Lehigh and Susquehanna Railroad

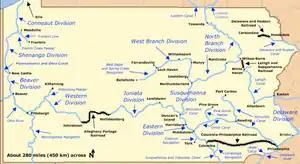
The Lehigh and Susquehanna Railroad connected Pennsylvania's Main Line of Public Works, allowing manufactured and bulk goods, especially anthracite coal, to be shipped between the Delaware and Susquehanna valleys

The Lehigh and Susquehanna Railroad was chartered on March 31, 1837. It was created to link the North Branch Division of the Pennsylvania Canal at Wilkes-Barre and the Lehigh Canal at White Haven. Construction of the railroad began in 1839 and was completed in 1841. The arduous route required the construction of a tunnel and three inclined planes, including the Ashley Planes.